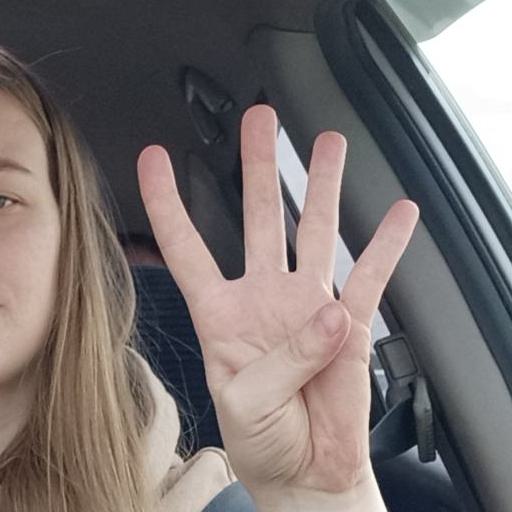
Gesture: four